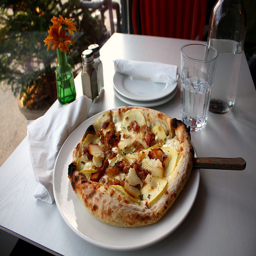
A white plate topped with a pizza on top of a table.
A white plate holding a pizza on a metal table.
A nice looking pizza is on a white plate.
Pizza on plate with semi formal table setting.
The personal sized pizza on the plate has many toppings.